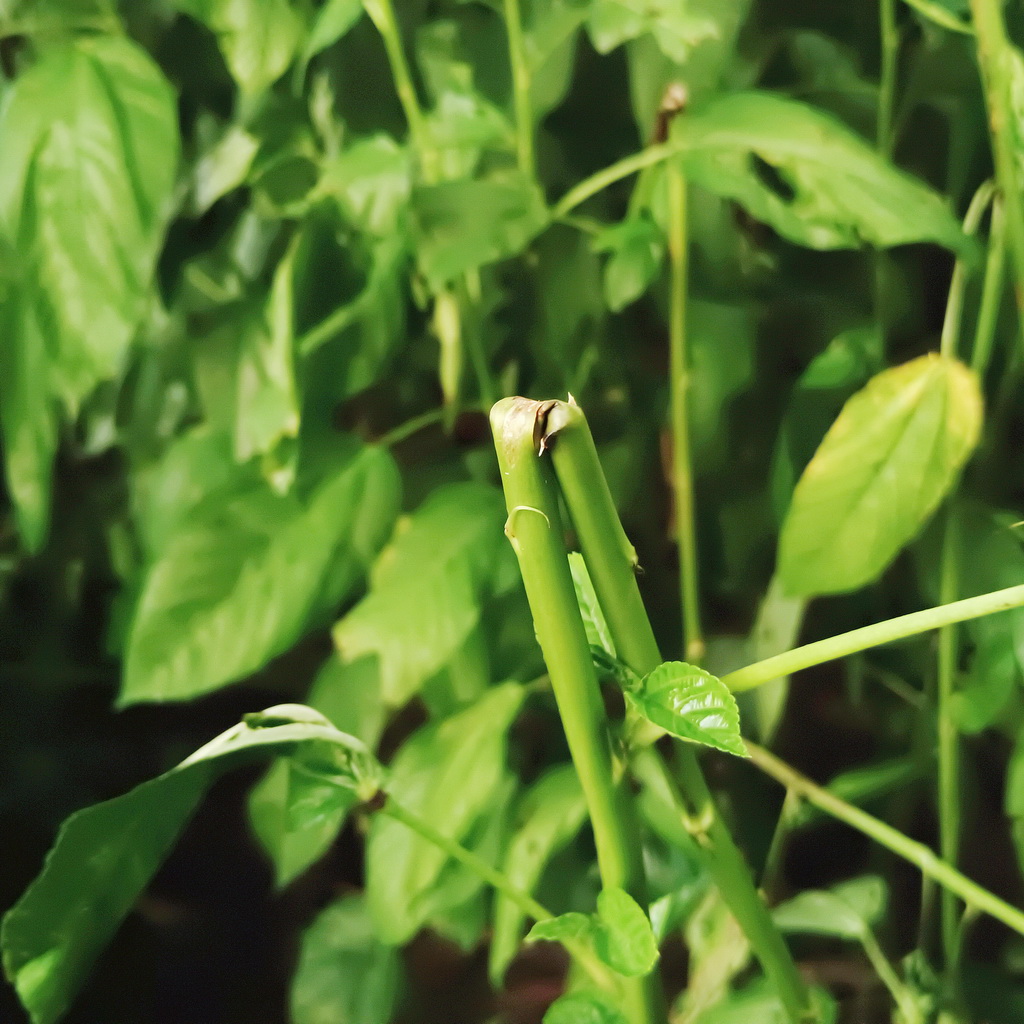
Label: Stem Soft Rot